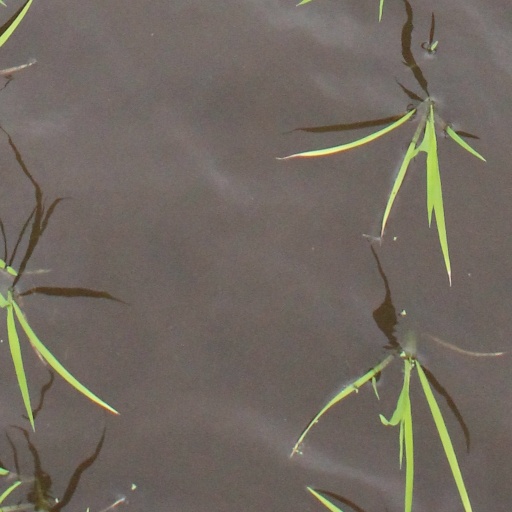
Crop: rice